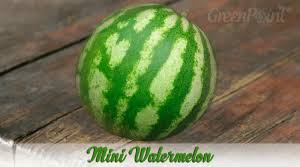
Label: Watermelon